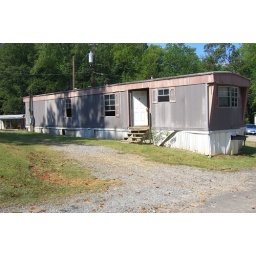
9-B vacant PO, needs stairs &amp;amp;/or porch, plastic over windows